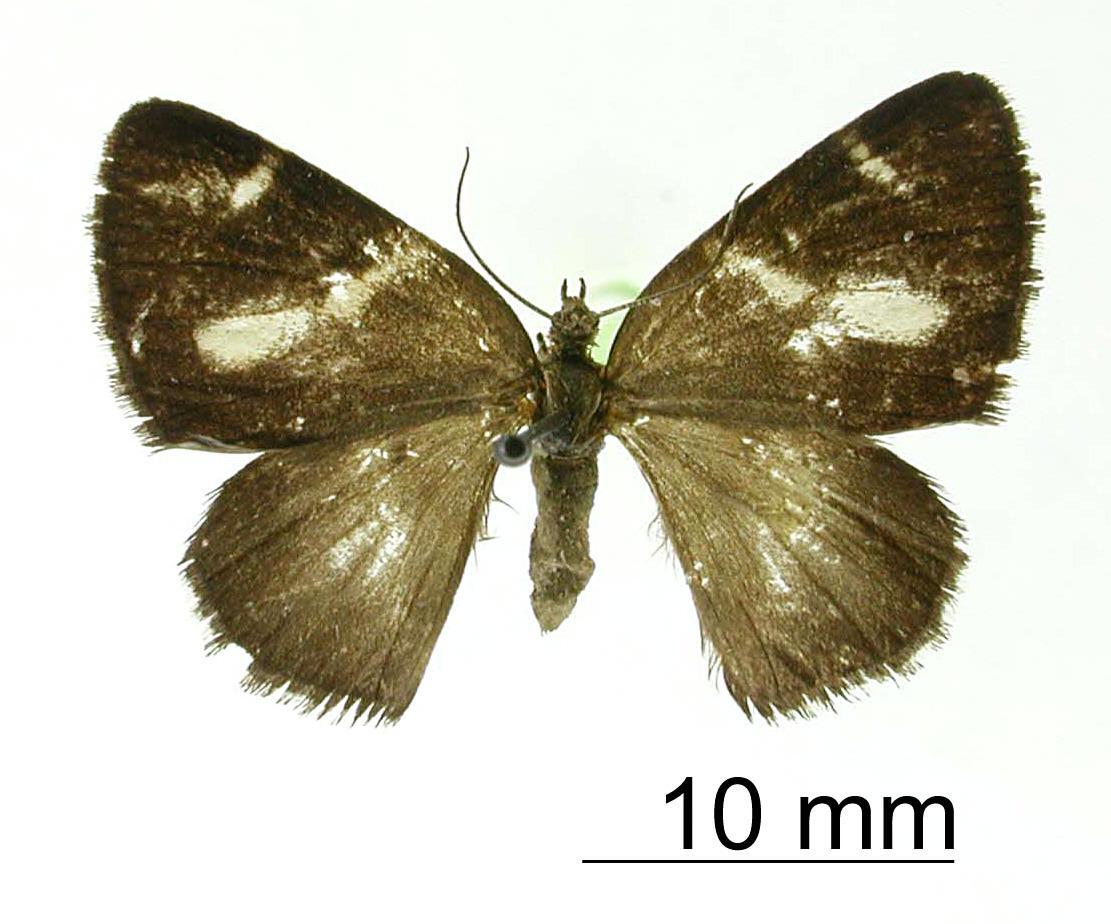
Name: Scordylia colmala
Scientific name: Scordylia colmala Thierry-Mieg, 1893
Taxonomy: Animalia, Arthropoda, Insecta, Lepidoptera, Geometridae, Ennominae
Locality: Peru